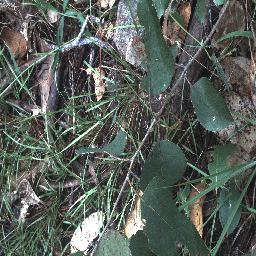
Label: negative